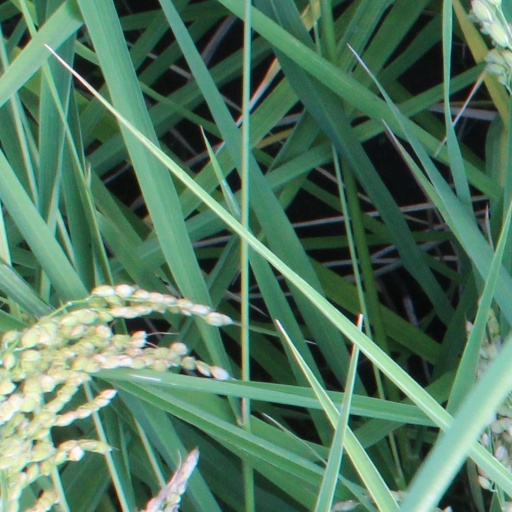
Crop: rice